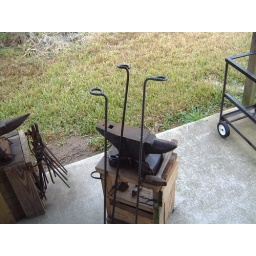
Portable holes for flag pole holder, badminton poles, etc. Hammer in the ground and slip poles in.